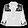
Label: Shirt